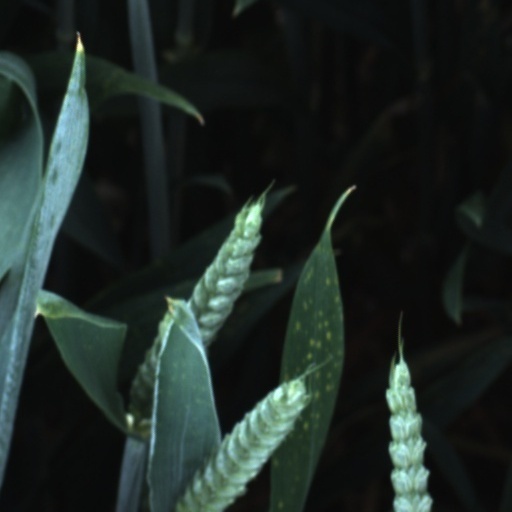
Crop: wheat